History of the banking sector in New Zealand

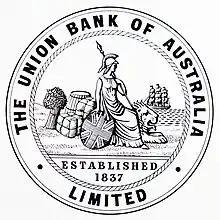
seal of the Union Bank of Australia

The first bank to operate in New Zealand was the Union Bank of Australia, which opened its branch in Auckland in 1840. The bank primarily served the needs of early European settlers and facilitated trade and commerce in the region. The first bank established in New Zealand was the New Zealand Banking Company that was established in 1840 in the Bay of Islands.